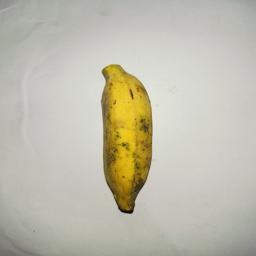
Banana variety: Bangla Kola